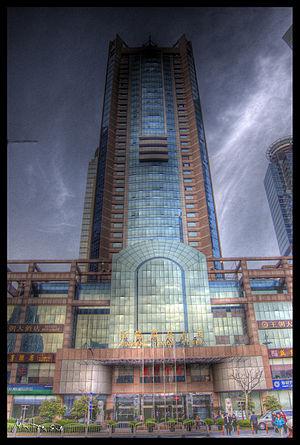
China Huaneng Group est l'une des cinq plus grandes entreprises d'électricité publiques en Chine. Administrée par le Conseil d'État de la République populaire de Chine, l'entreprise est engagée dans des activités d'investissement, de construction, d'exploitation et de gestion dans le domaine de la production d'électricité en plus de produire et de vendre de l'électricité. En 2012, la société occupait le 246ᵉ rang du palmarès des entreprises Fortune 500.
La Huaneng Union Tower est un gratte-ciel de 188 mètres de hauteur construit en 1997 à Shanghai dans le district de Pudong.